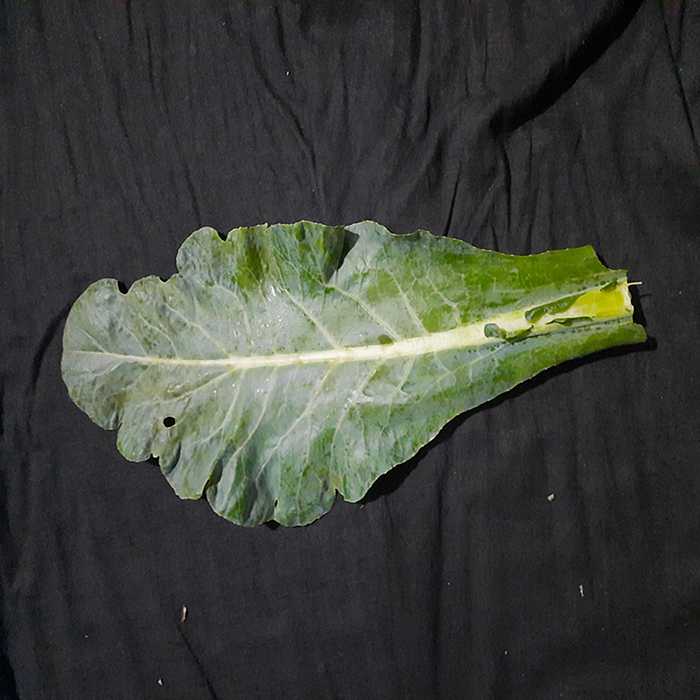
Plant: Cauliflower
Label: Fresh leaf